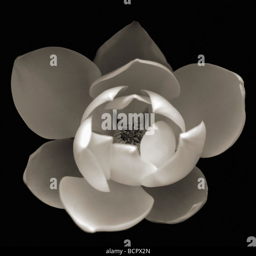
black and white top view of an opening white flower against a black background